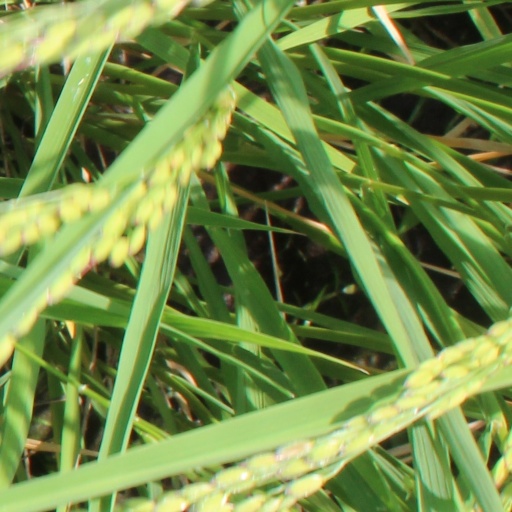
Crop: rice